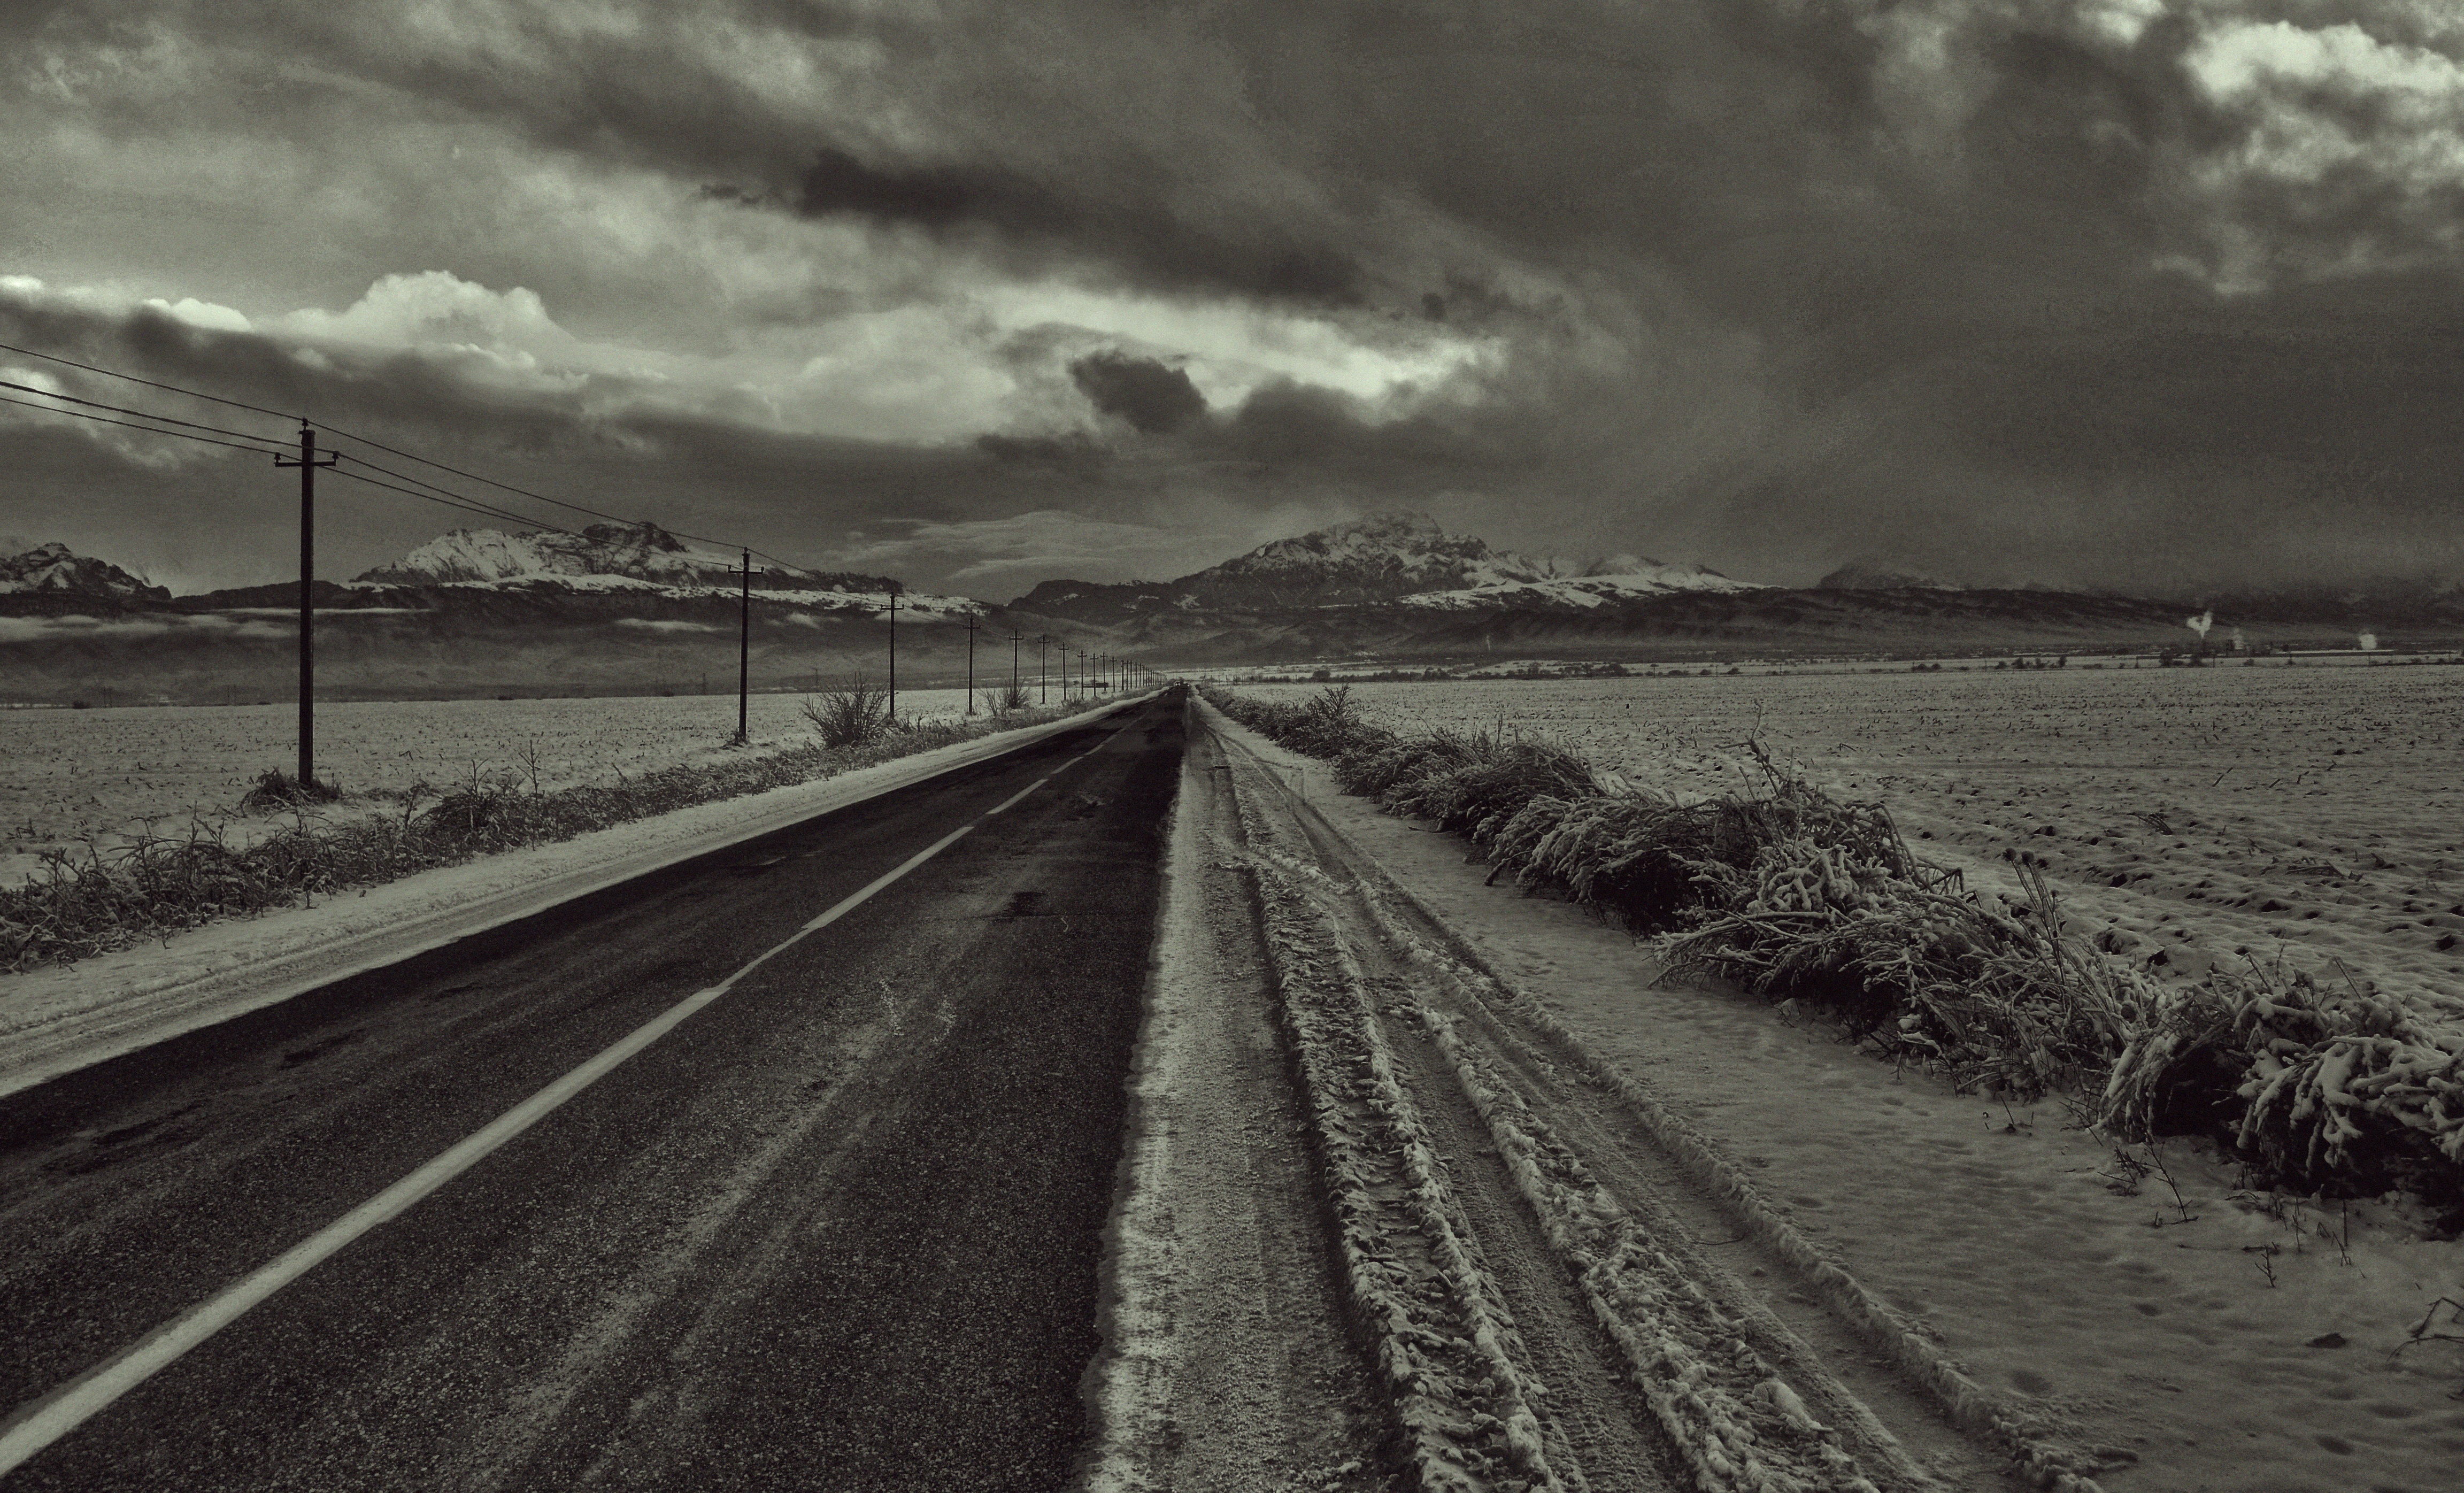
landscape, nature, horizon, mountain, cloud, black and white, track, road, field, morning, highway, land, asphalt, panorama, transport, journey, weather, monochrome, camping, height, outdoors, mountains, infrastructure, day, the way, rural area, the terrain, monochrome photography, atmospheric phenomenon